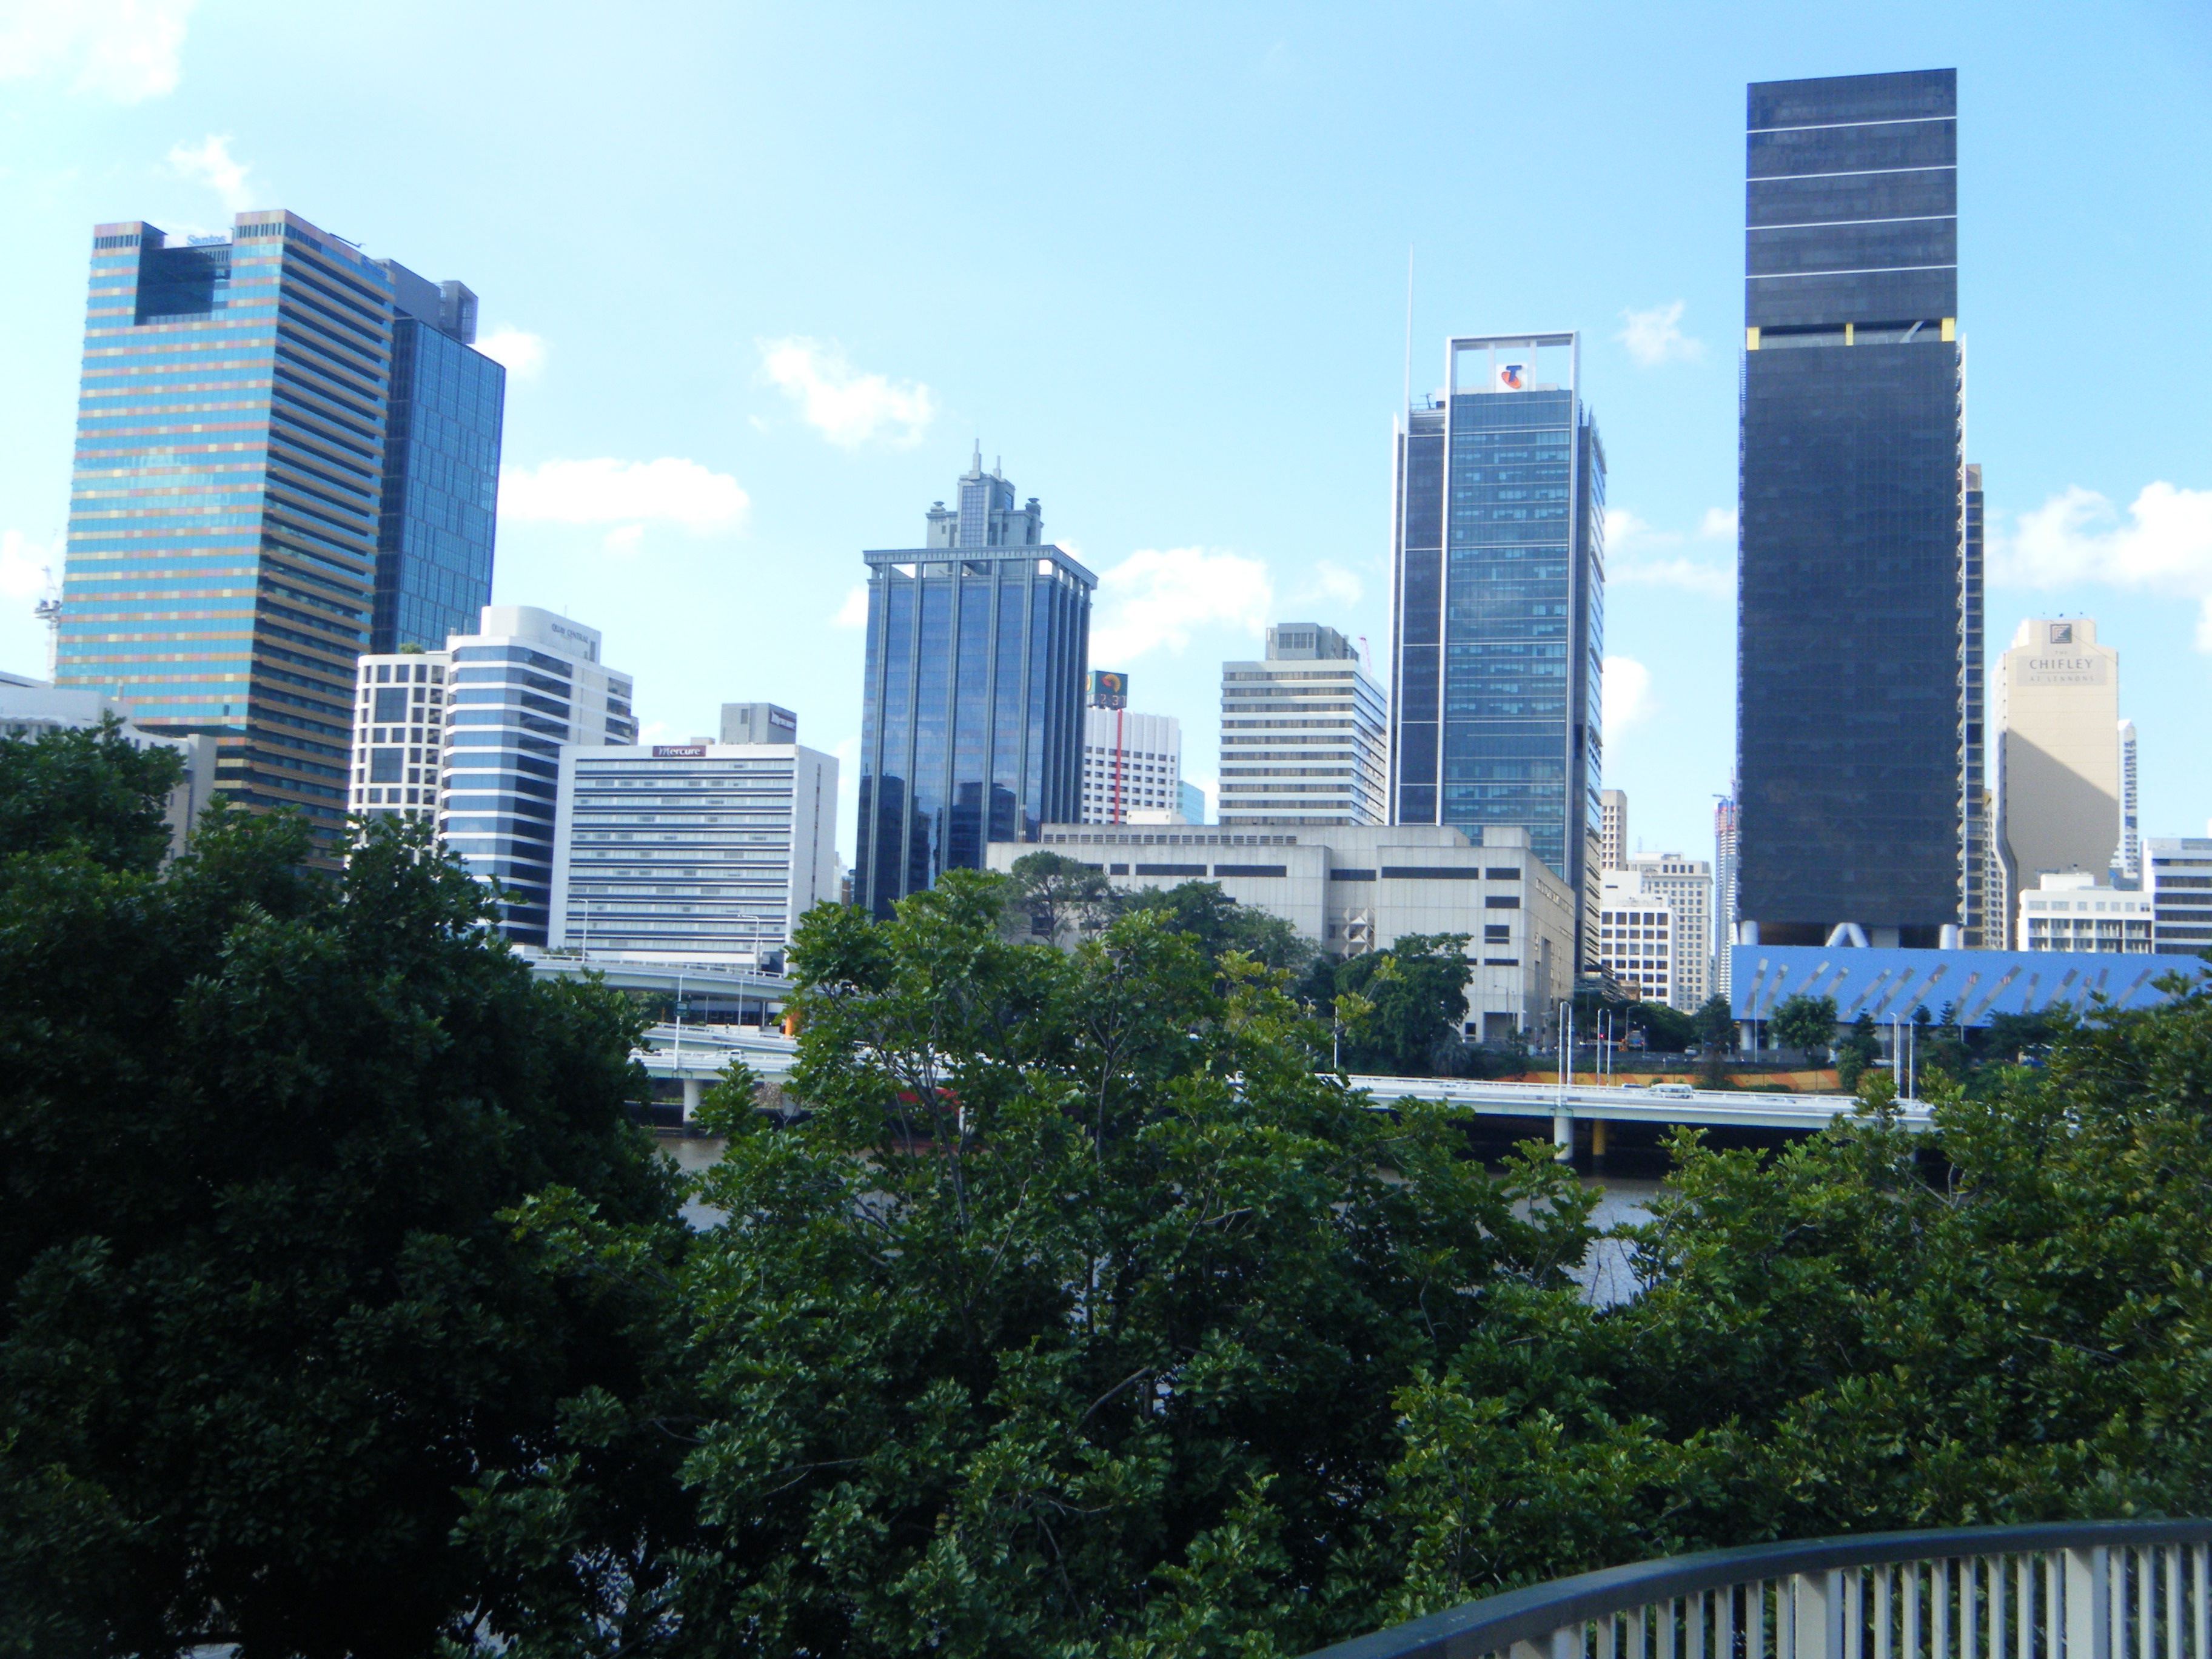
architecture, skyline, city, skyscraper, cityscape, downtown, tower, landmark, tower block, metropolis, condominium, neighbourhood, urban area, residential area, human settlement, metropolitan area